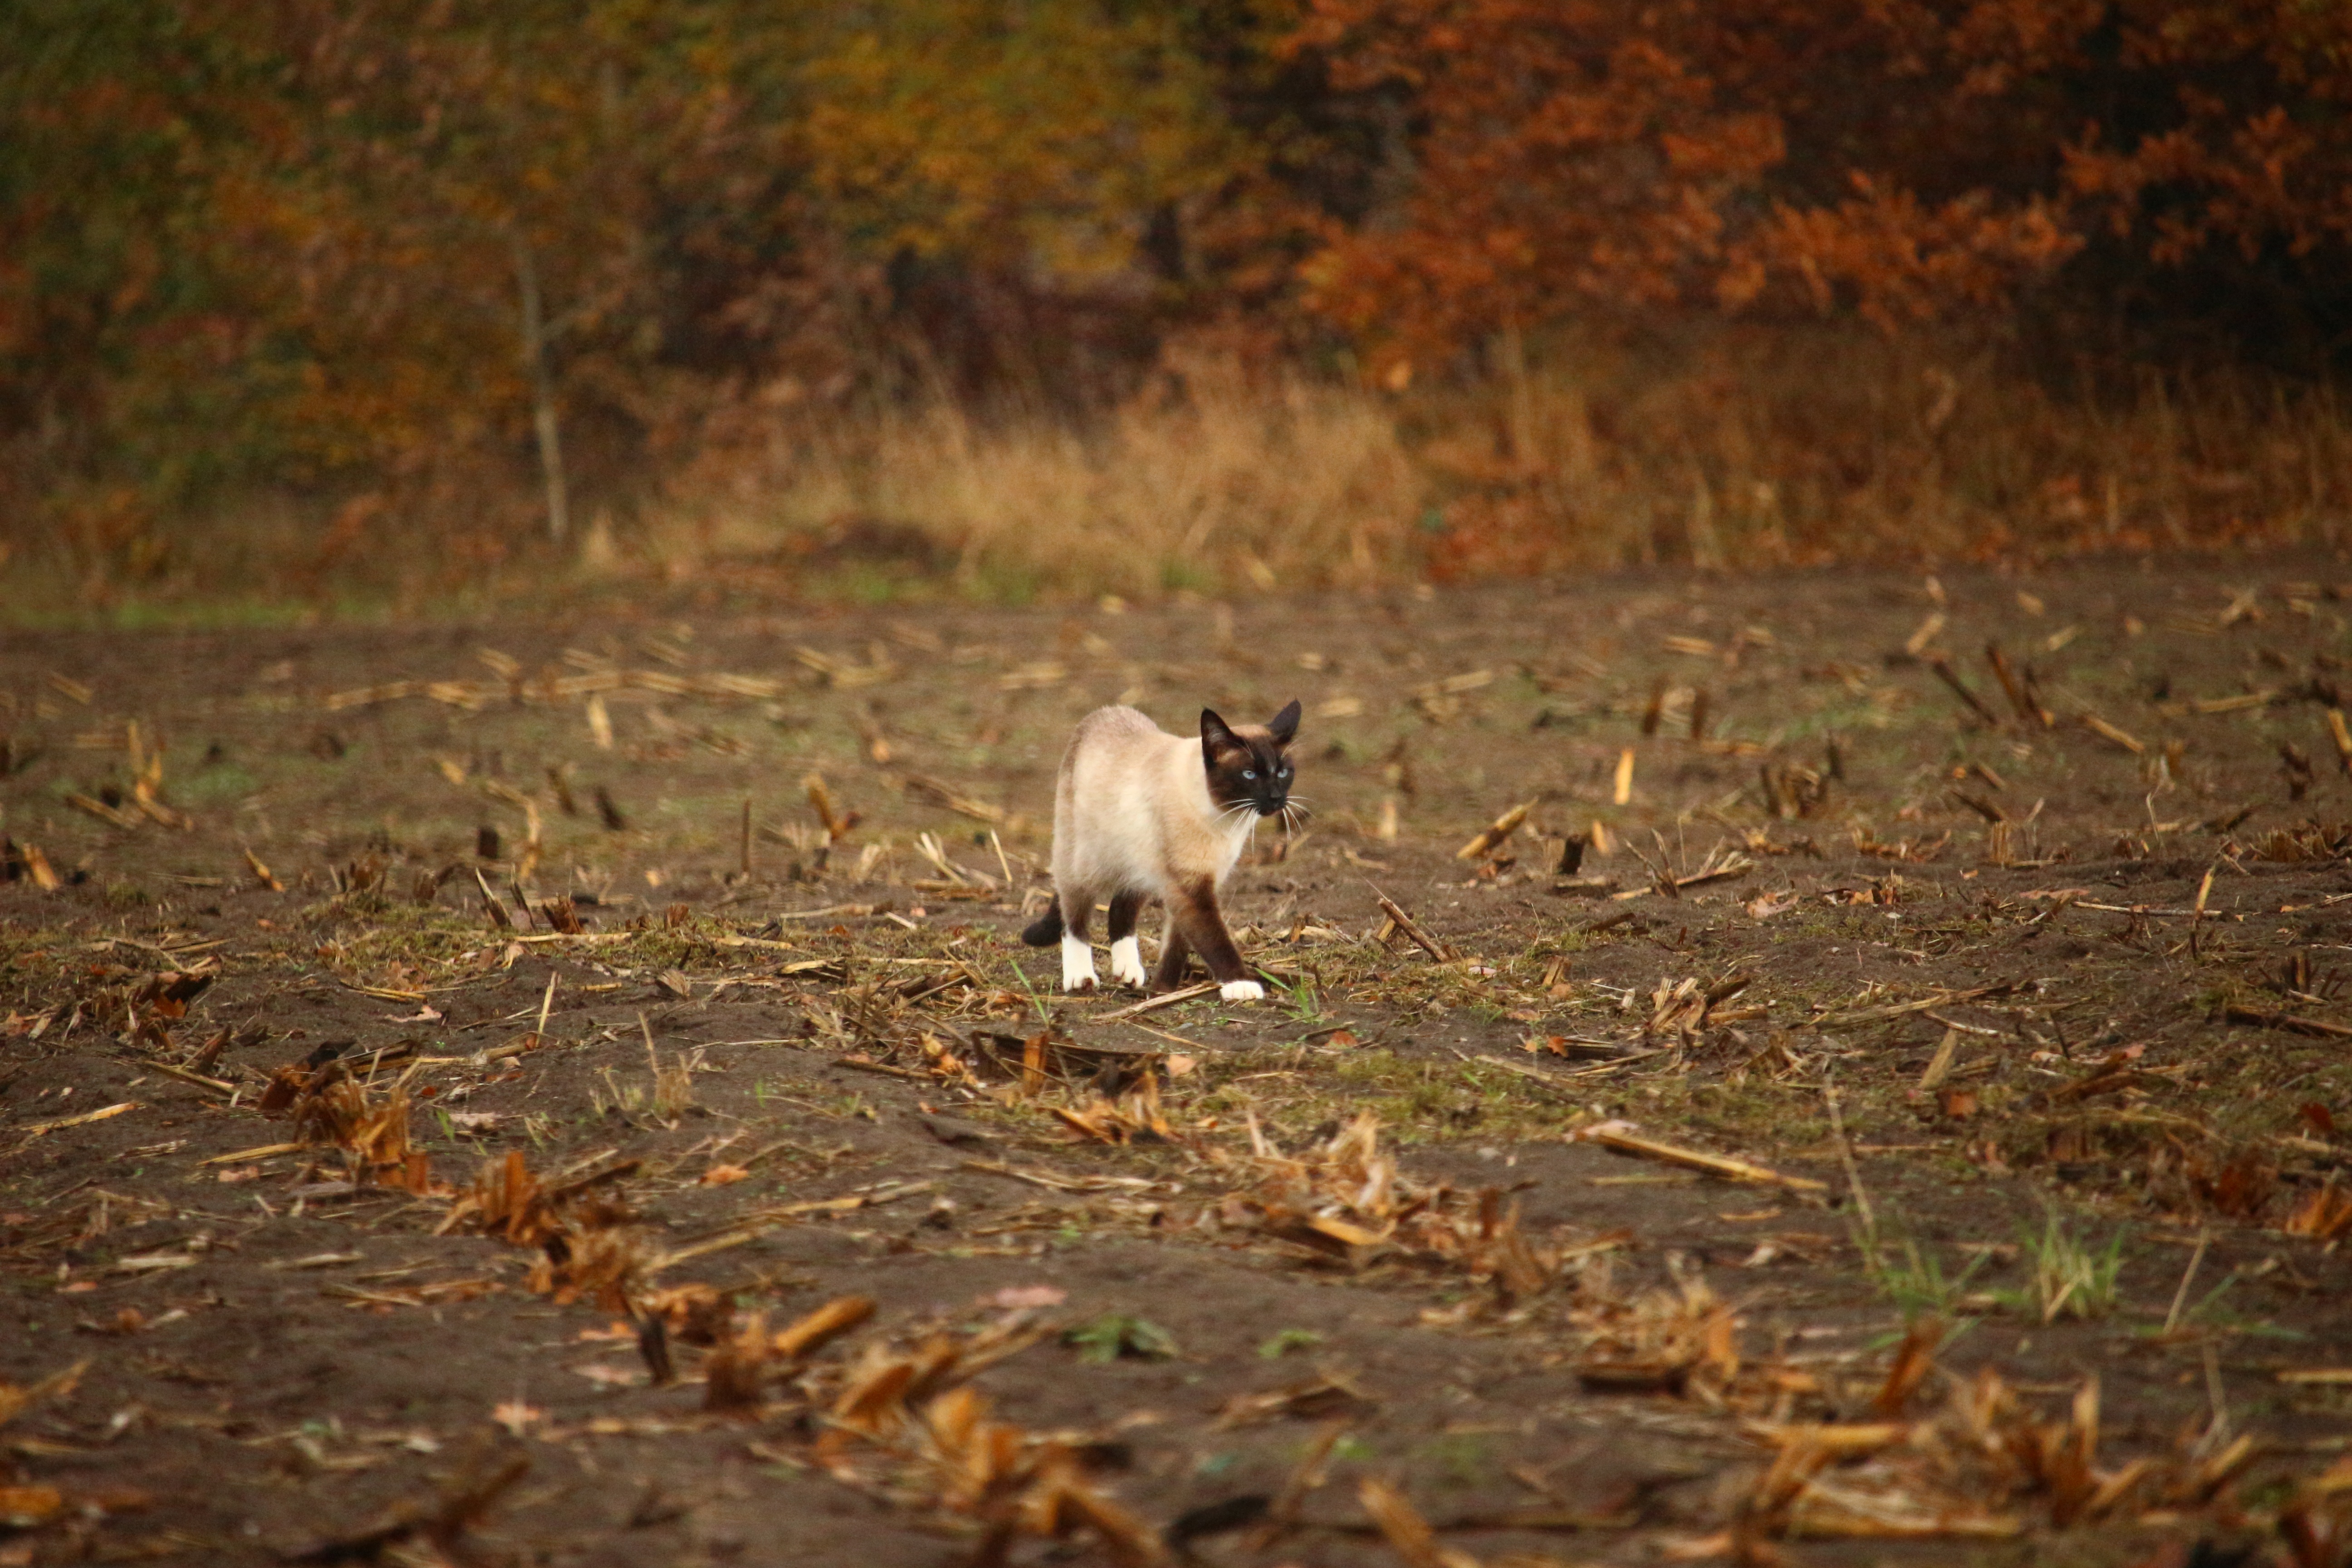
nature, forest, wilderness, leaf, wildlife, kitten, cat, autumn, mammal, season, fauna, siam, stubble, corn field, mieze, habitat, tundra, siamese, siamese cat, breed cat, dog like mammal